Templestay

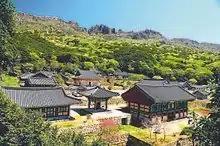
Mihwangsa, an 8th century temple in South Jeolla Province that guests can stay at

Templestay is a cultural program offered in numerous South Korean Buddhist temples. Templestay allows participants to experience the life of Buddhist practitioners and learn the various aspects of Korean Buddhist culture and history through stories told by monks. The Templestay program was first proposed by Professor MooHyung Chung and has been operating since the 2002 FIFA Korea Japan World Cup.